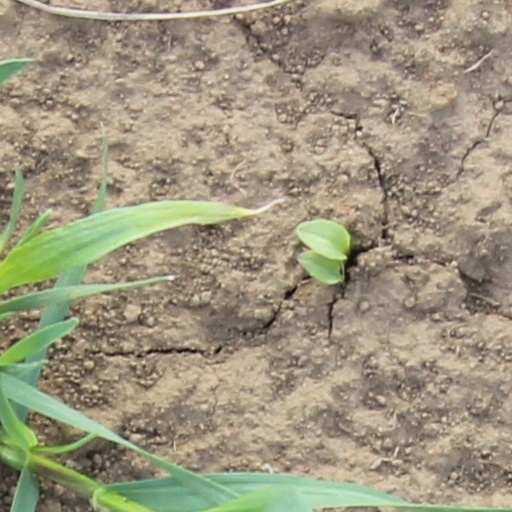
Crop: wheat